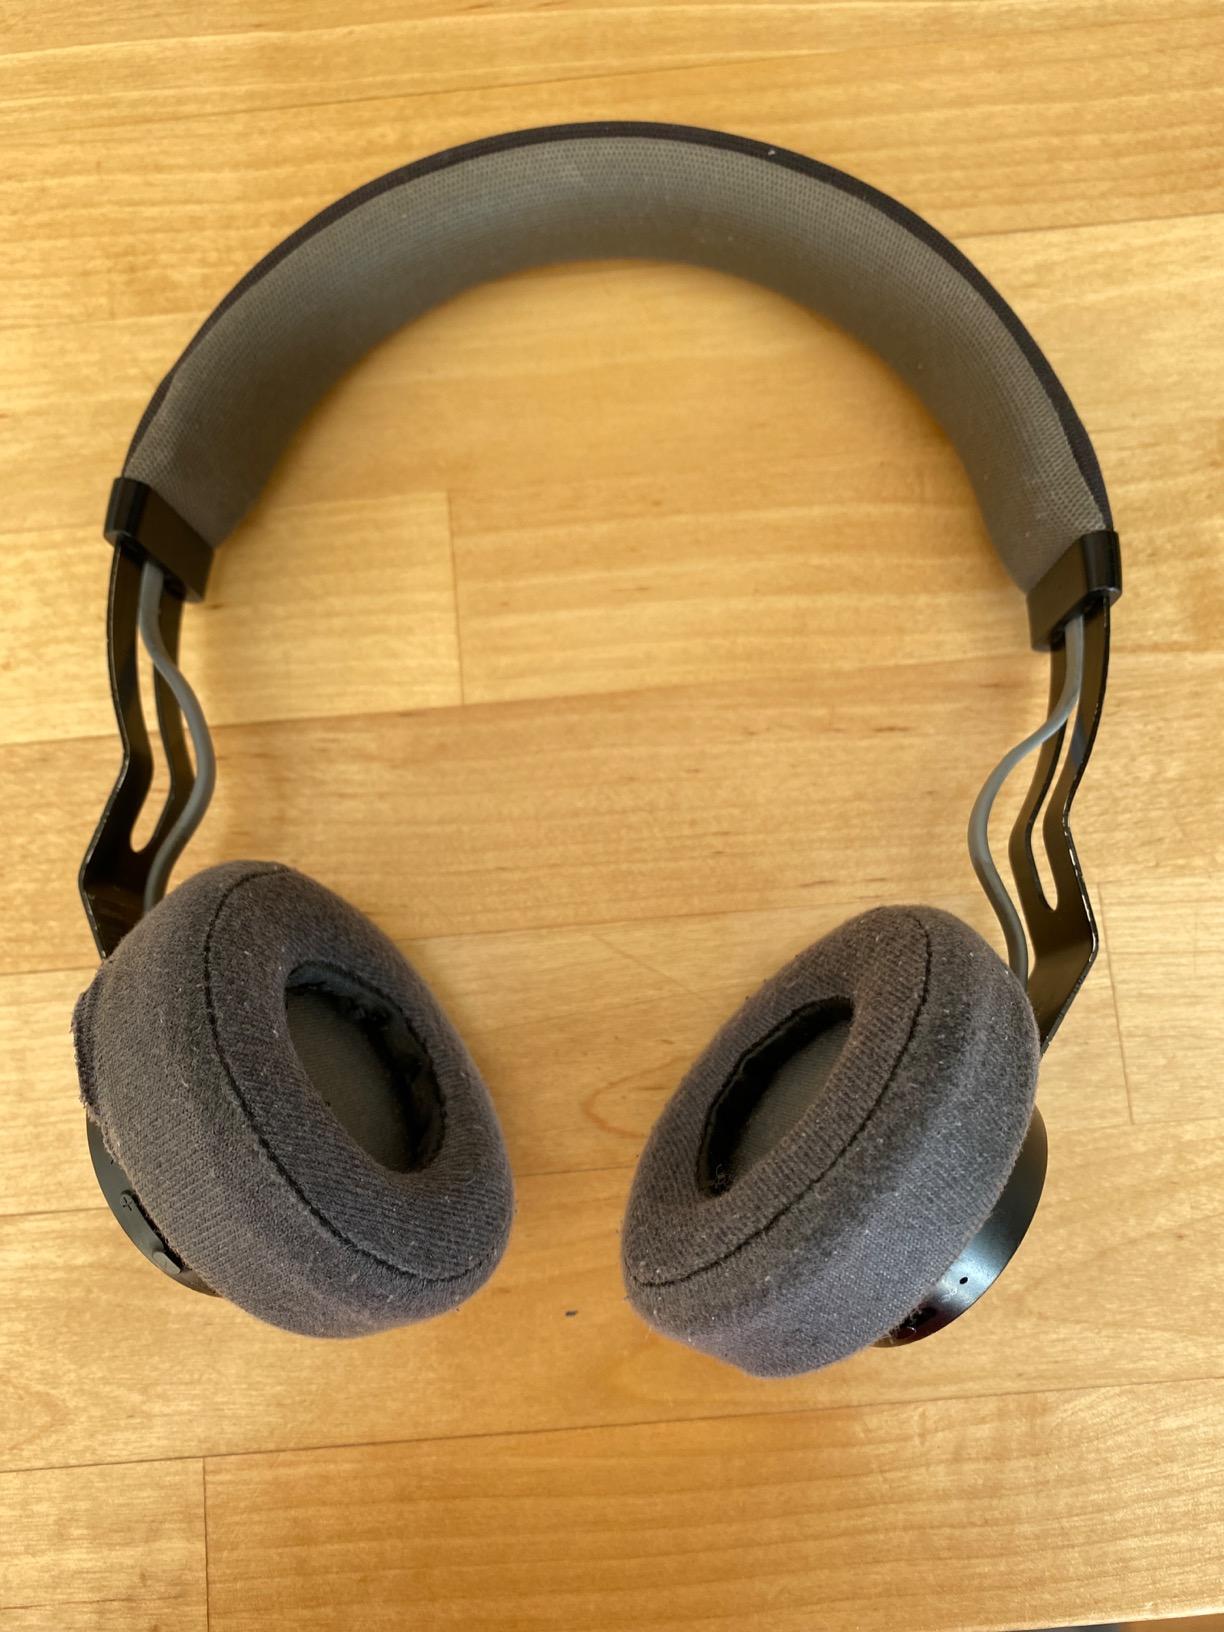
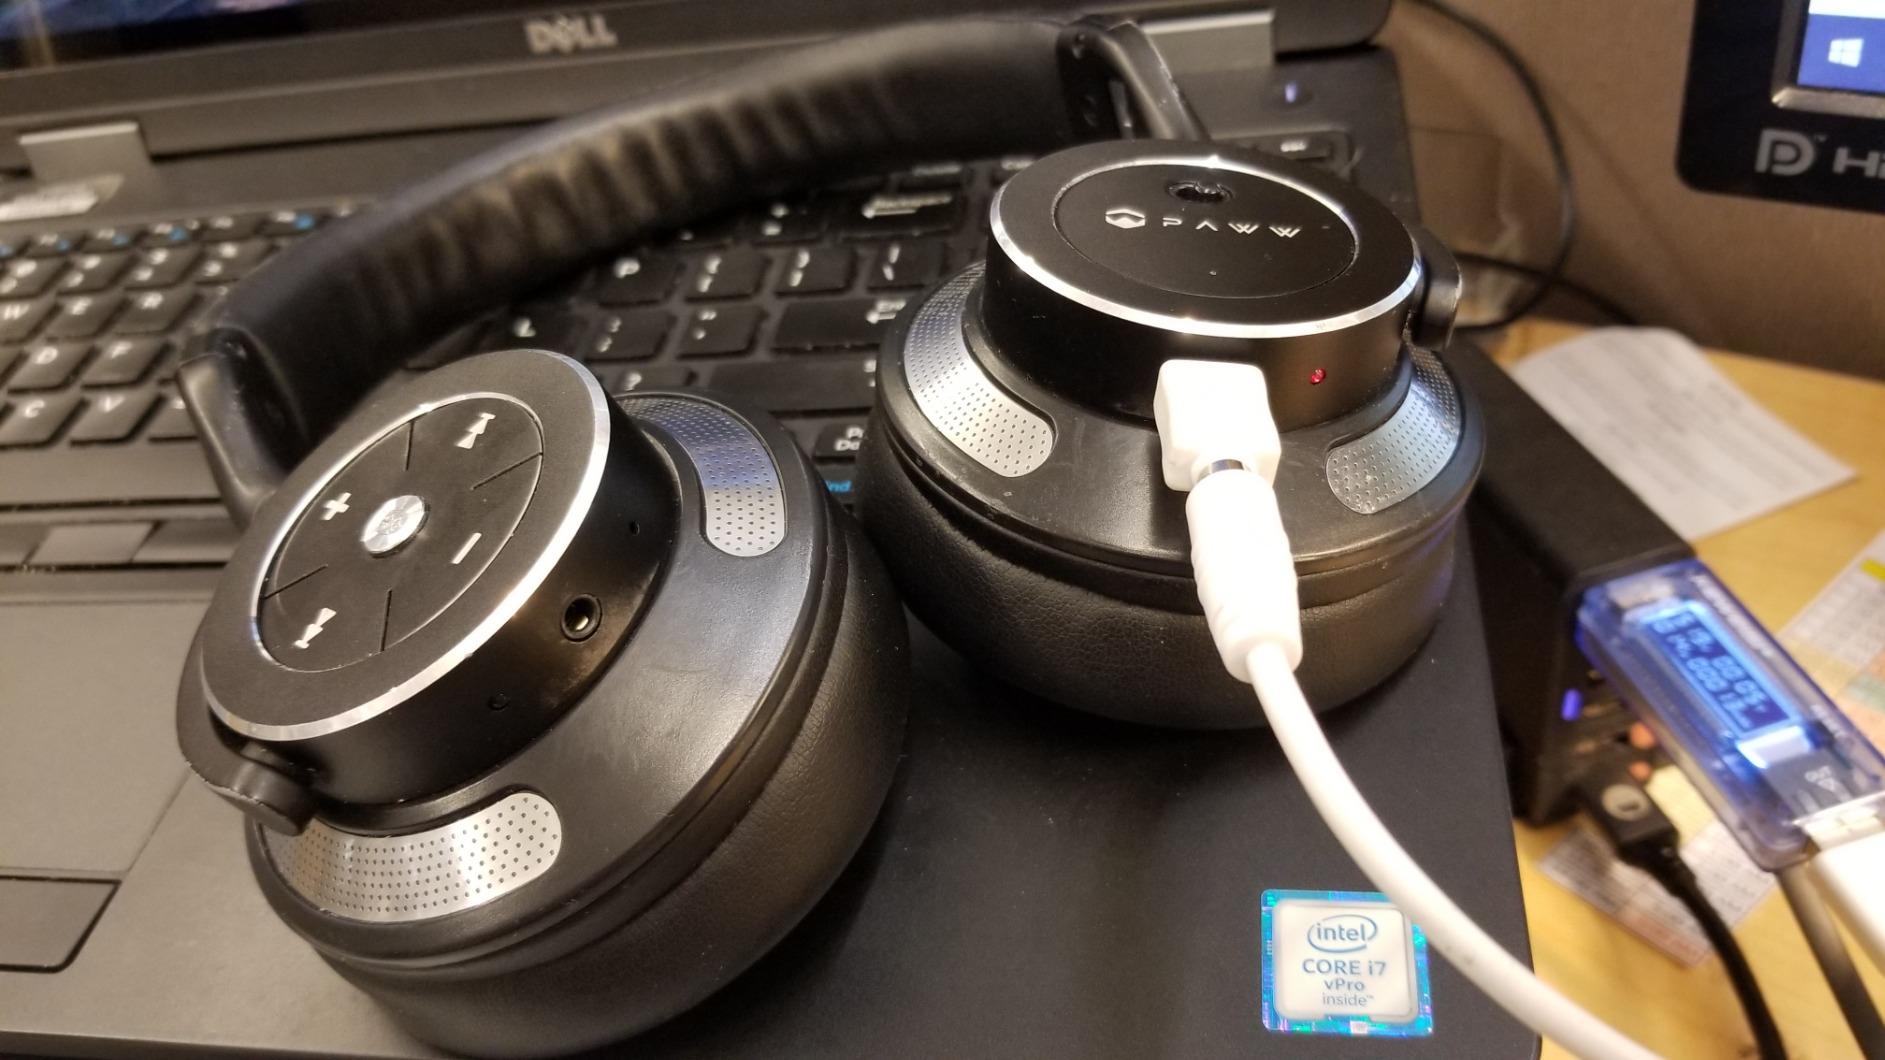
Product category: headphones
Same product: no